Racial conceptions of Jewish identity in Zionism

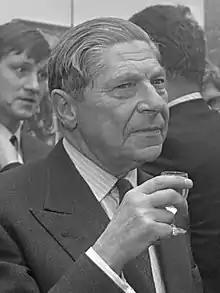
Arthur Koestler, whose 1976 book "The Thirteenth Tribe" drew Jewish American criticism for advancing theories on Khazar ancestry

Ethnic origins have figured as an indispensable basis for determining what groups belong to the Jewish collective. Admixture by conversion tended to be underplayed in traditional Jewish historiography in contrast to speculations about descendant communities from the biblical Ten Lost Tribes who in theory would belong to the Jewish "blood community". When Arthur Koestler's "The Thirteenth Tribe" (1976) propounded the thesis that the origins of the Ashkenazi might be found in the dispersion of the Turkic Khazars, the book encountered a mixed reception within the Jewish American community, which was increasingly adopting Zionism narratives during this time period, and a hostile reception from American Zionists, who condemned the work as "a product of Jewish self-hatred". Though the book's genetic implications are not regarded as tenable, this severity of critical dismissal, according to Elise Burton, reflected an inability or unwillingness to take cognisance of a tradition of a racializing logic in Zionist discussions of a putative Jewish biology. Though as early as 1967 George Mosse had alluded to the striking similarities between Zionist discourse on race and those made by their völkisch German ethnonationalist antagonists, the academic mainstream tended to treat it as a taboo.